Solar (composition)

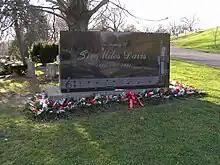
Miles Davis' tombstone showing the first two measures of "Solar"

"Solar" ( or ) is a composition written by Chuck Wayne and later recorded and copyrighted with small alterations by Miles Davis. It first appeared on Davis's 1954 album "Miles Davis Quintet" and is considered a modern jazz standard.